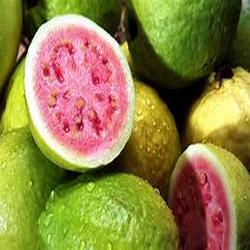
Label: Guava